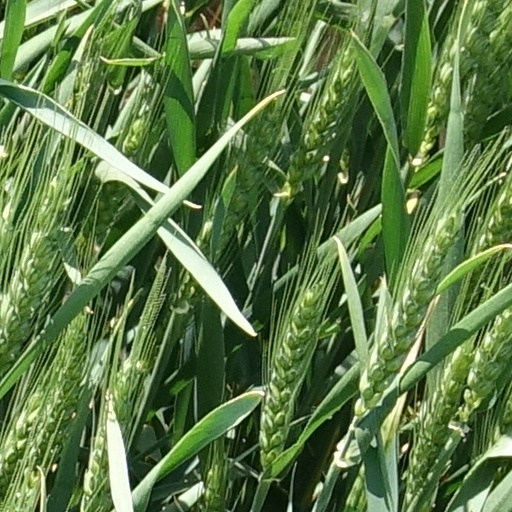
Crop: wheat